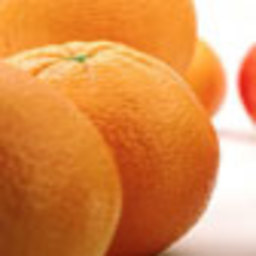
Label: Orange